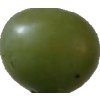
Label: grape